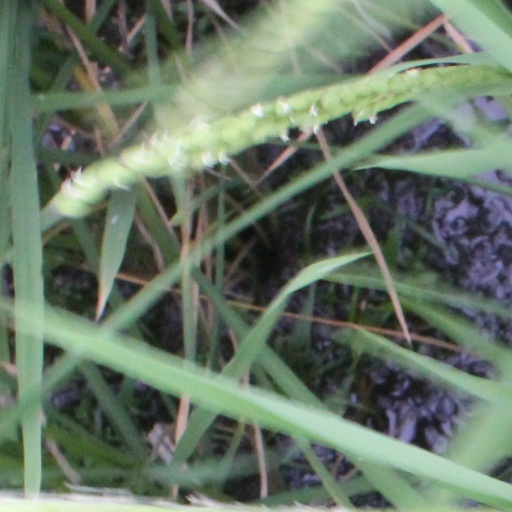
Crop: rice